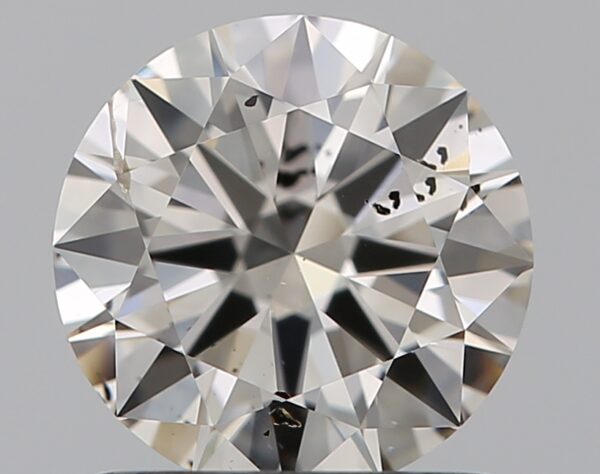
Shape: round
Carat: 0.9
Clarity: SI2
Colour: J
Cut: EX
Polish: EX
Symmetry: EX
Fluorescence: N
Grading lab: GIA
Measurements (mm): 6.26 x 6.28 x 3.71